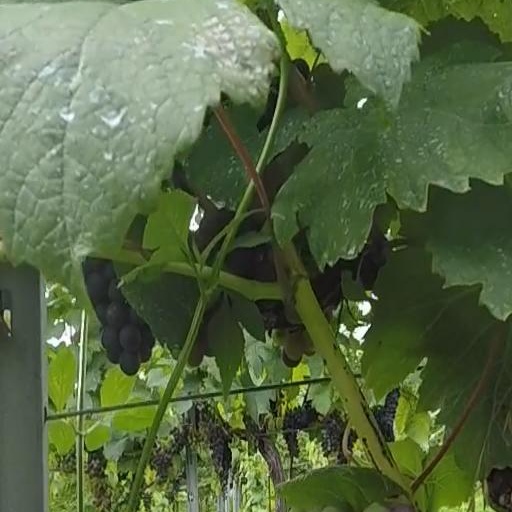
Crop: grape